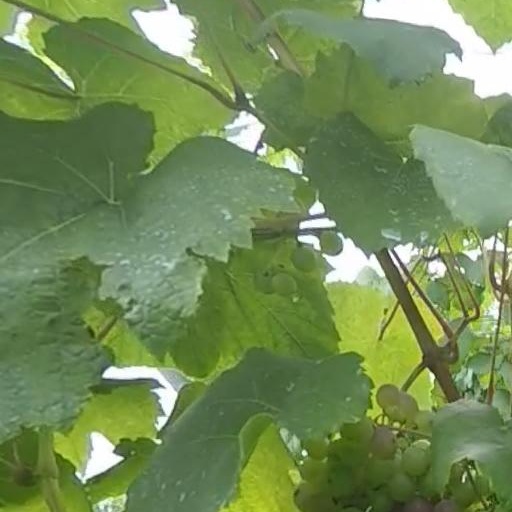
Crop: grape